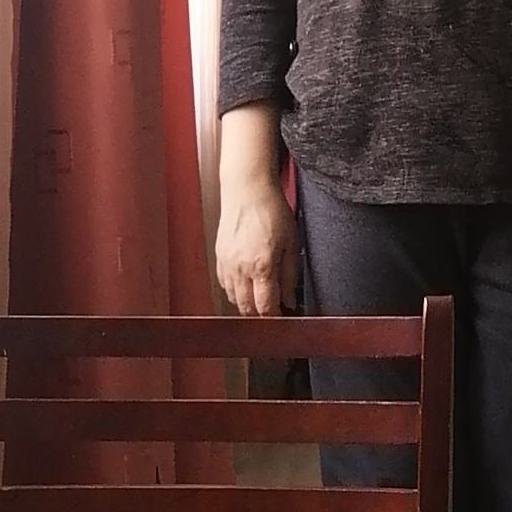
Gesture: no_gesture